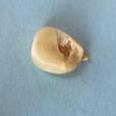
Maize quality: Bad